Sterling, Massachusetts

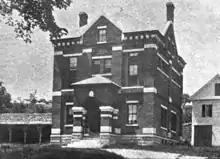
Conant Public Library, 1891

The Sterling public library began in 1871. The Conant Public Library building, financed by Edwin Conant in memory of his daughter Elizabeth Ann Conant, was dedicated in 1886. In fiscal year 2008, the town of Sterling spent 1.59% ($289,567) of its budget on its public library—approximately $36 per person, per year ($47.44 adjusted for inflation to 2022). The Conant Library building closed in 2002 so it could be renovated. During this time, the library was temporarily moved to the Old Town Hall. The renovation was finished in 2004, and the library returned to its original location.